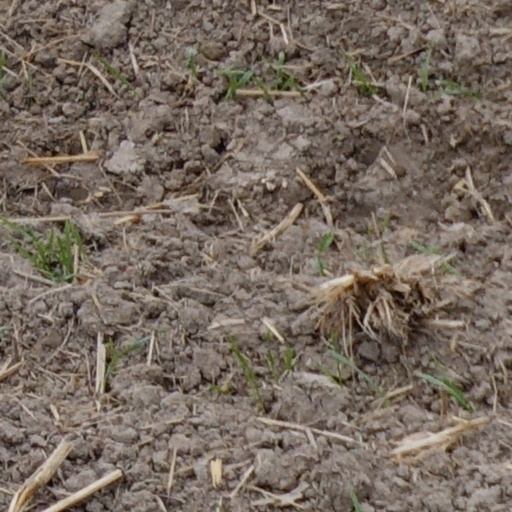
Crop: wheat